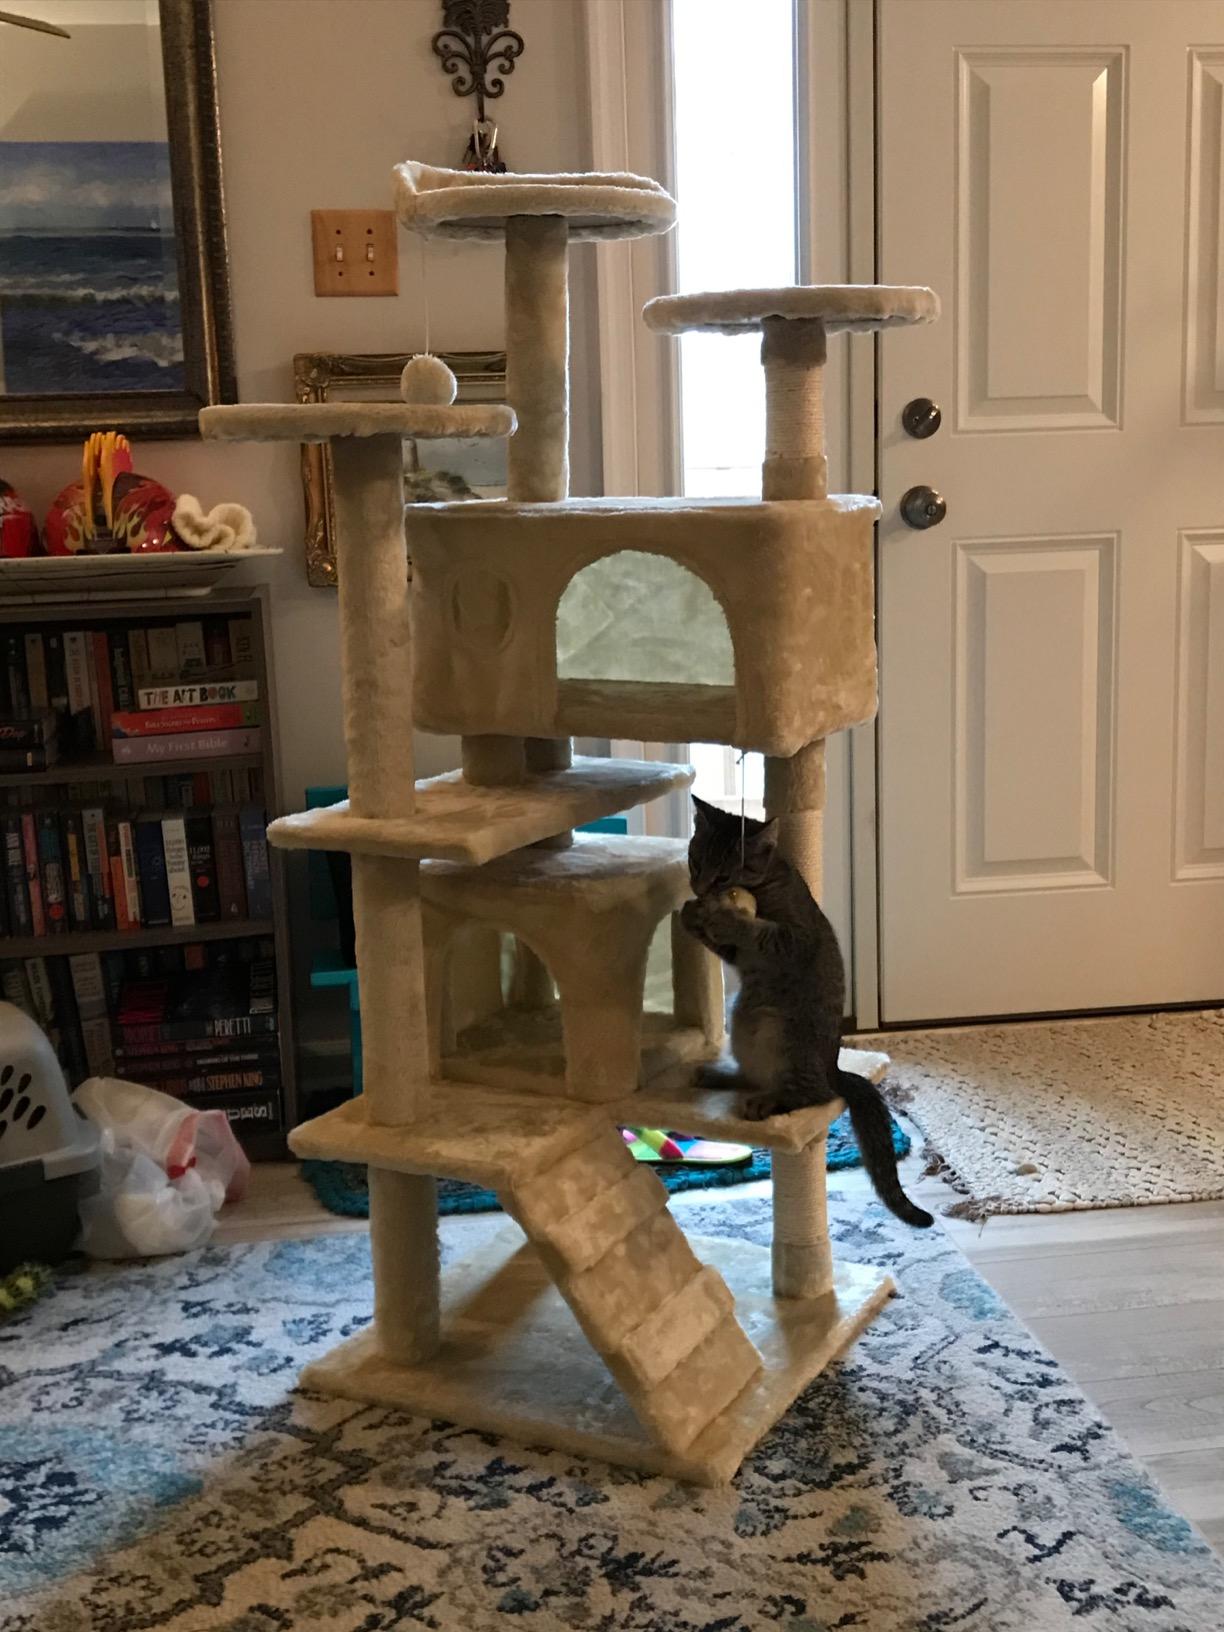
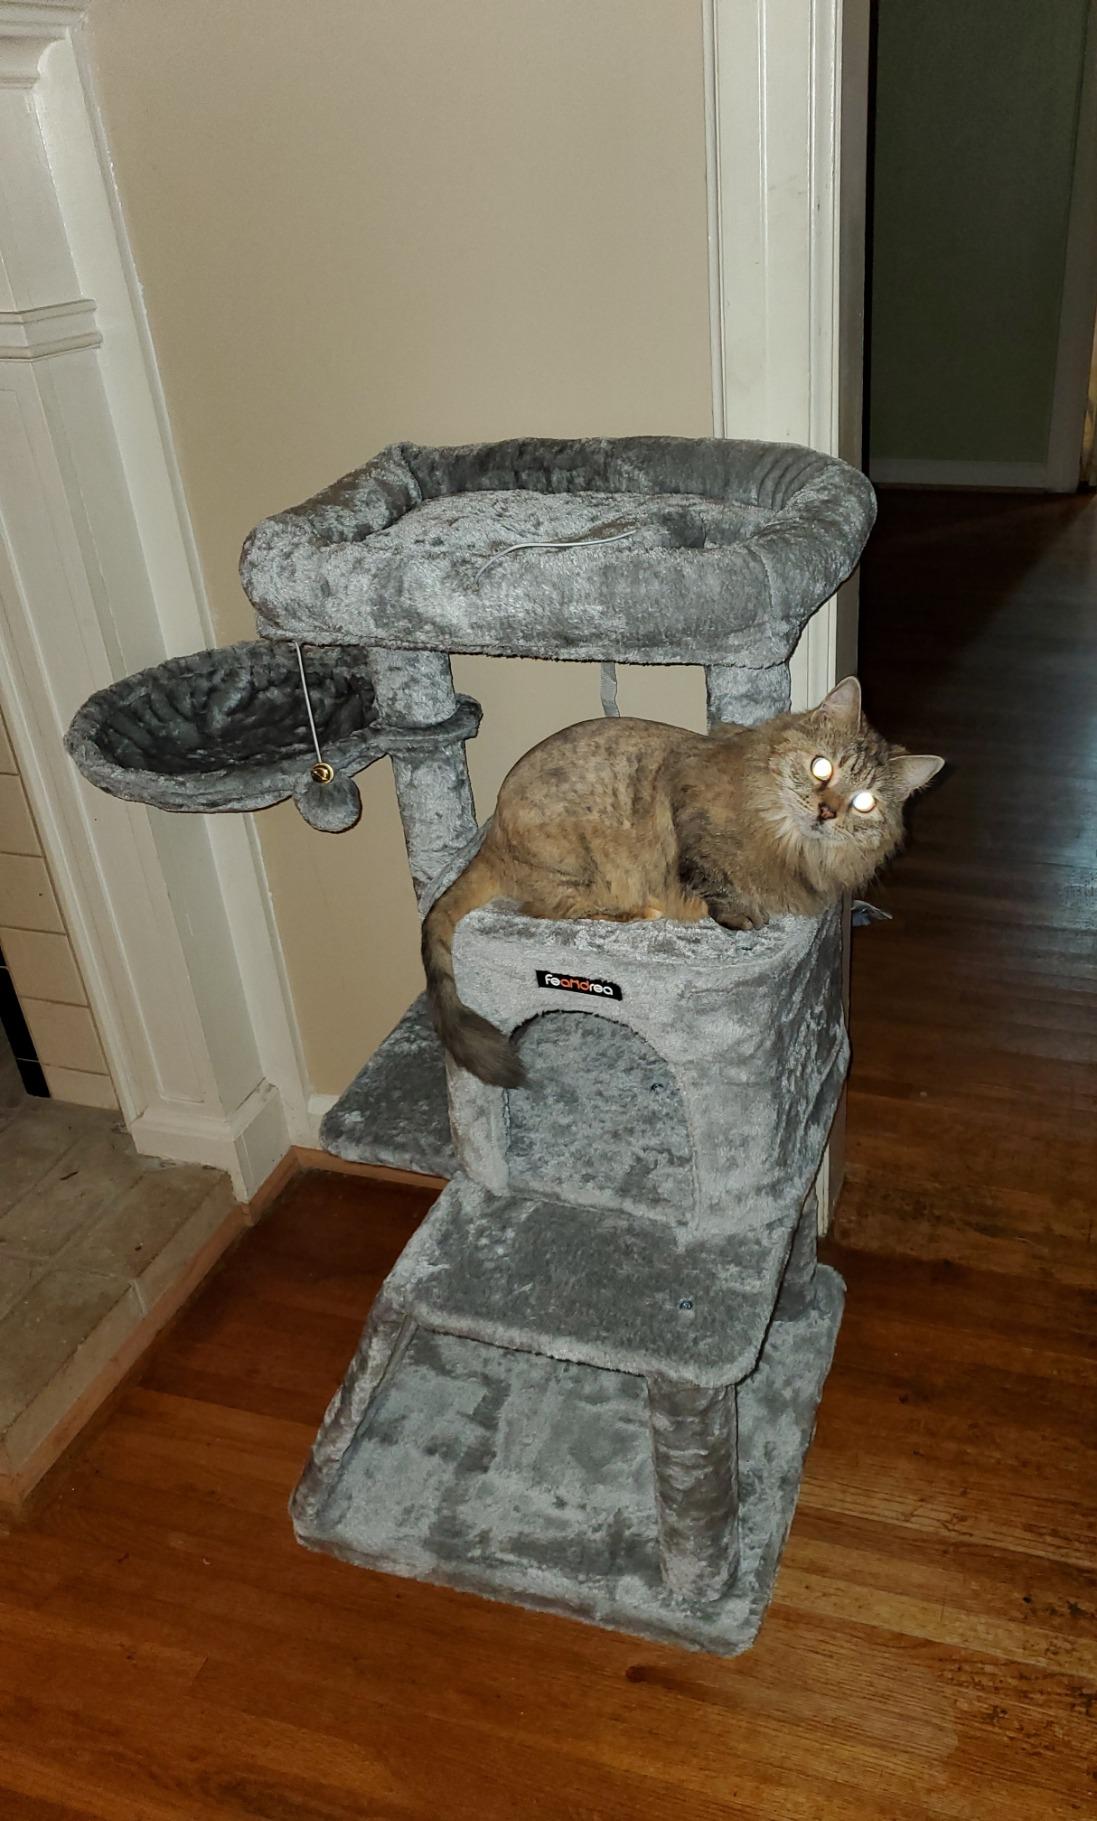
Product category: items_cat tree
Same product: no